Llansawel F.C.

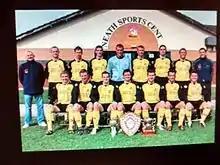
Llansawel F.C. squad 2006–2007

Llansawel F.C. was a Welsh football club that merged with Briton Ferry Athletic to form Briton Ferry Llansawel A.F.C.